Eric Stenbock

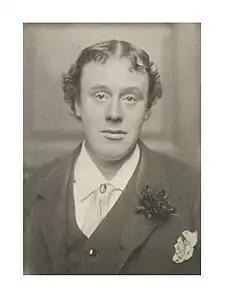
Stenbock in 1886

Graf Eric Stanislaus (or Stanislaus Eric) Stenbock was a Baltic Swedish poet and writer of macabre fantastic fiction.